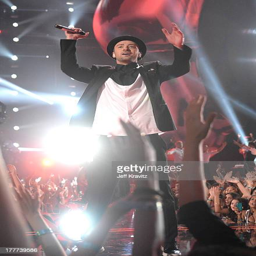
pop artist performs during awards